Changchun Confucius Temple

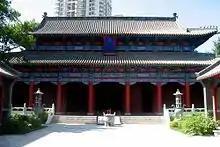
The Hall of Dacheng at Changchun Confucius Temple.

Changchun Confucius Temple is a Confucian temple located in Nanguan District of Changchun, Jilin.